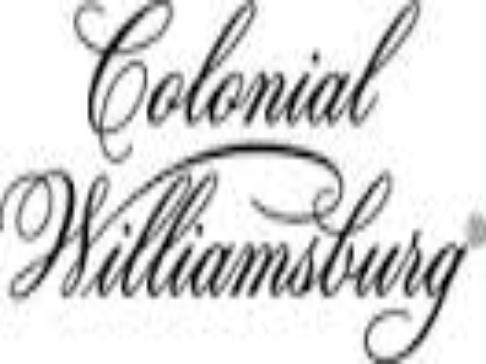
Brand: Colonial
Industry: Necessities